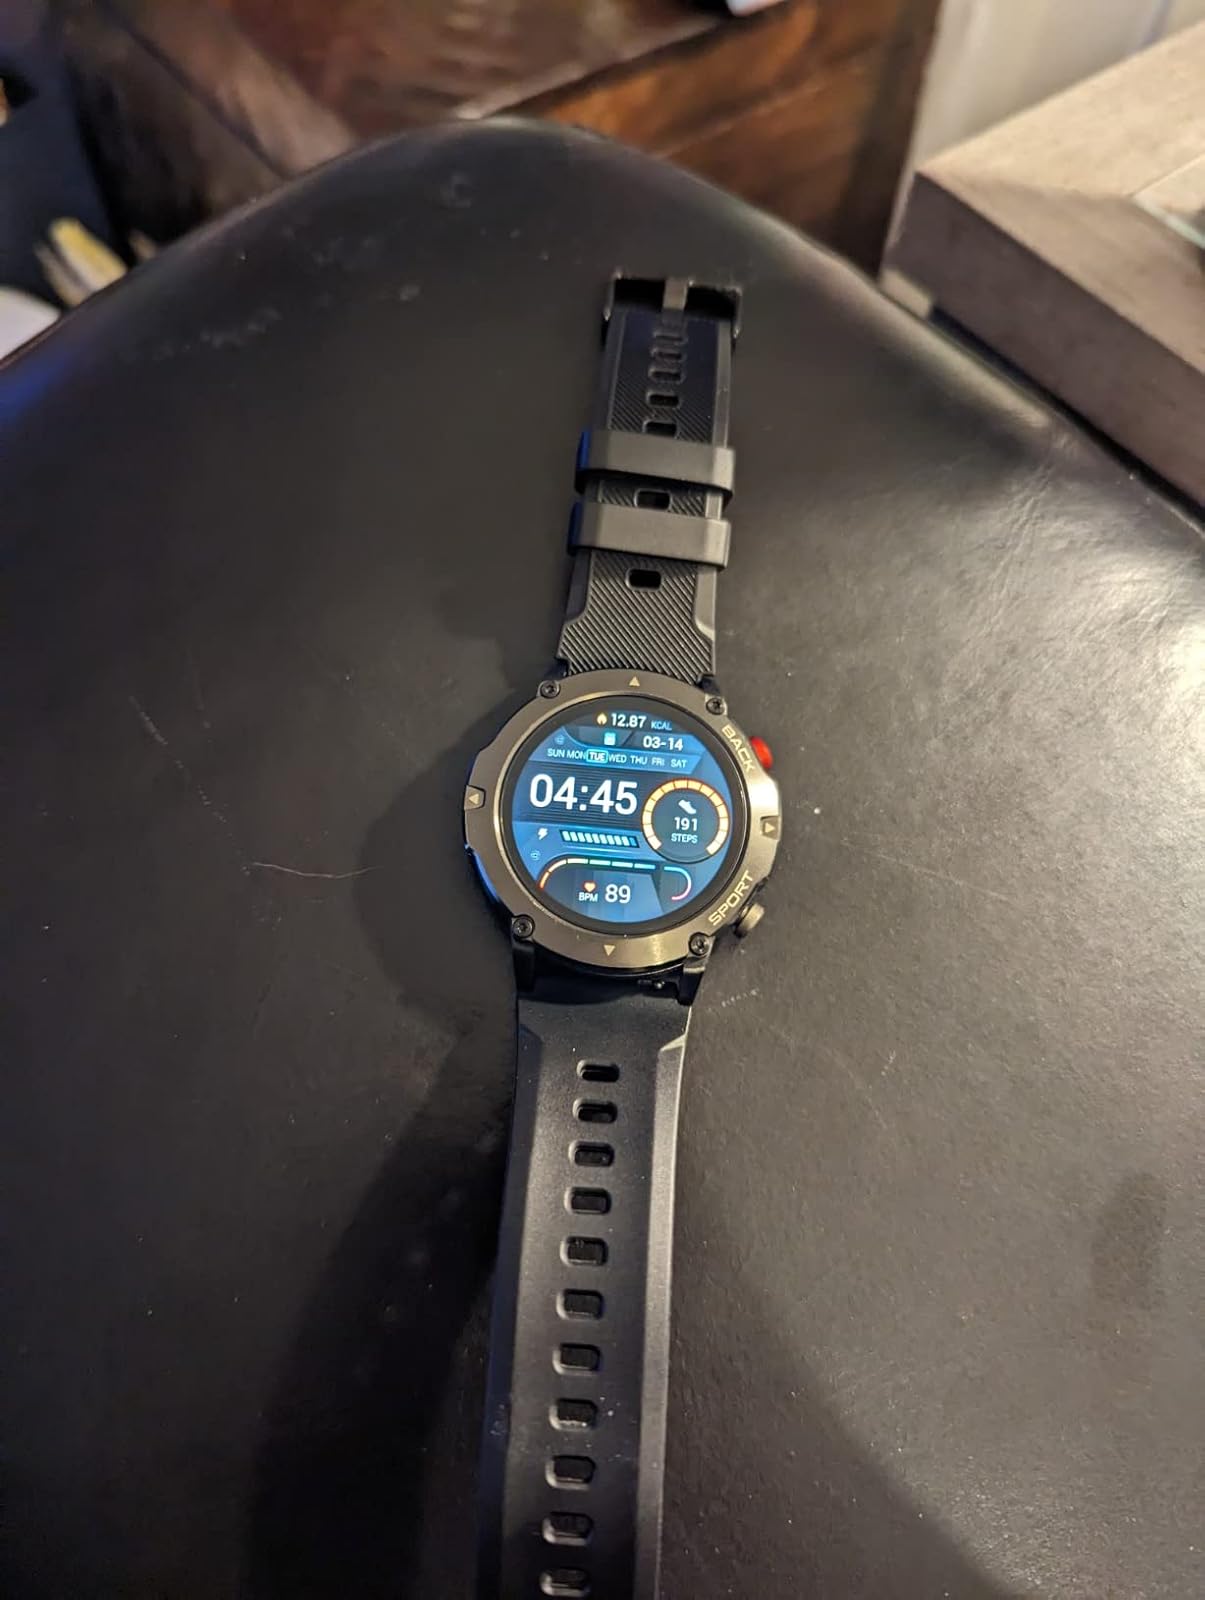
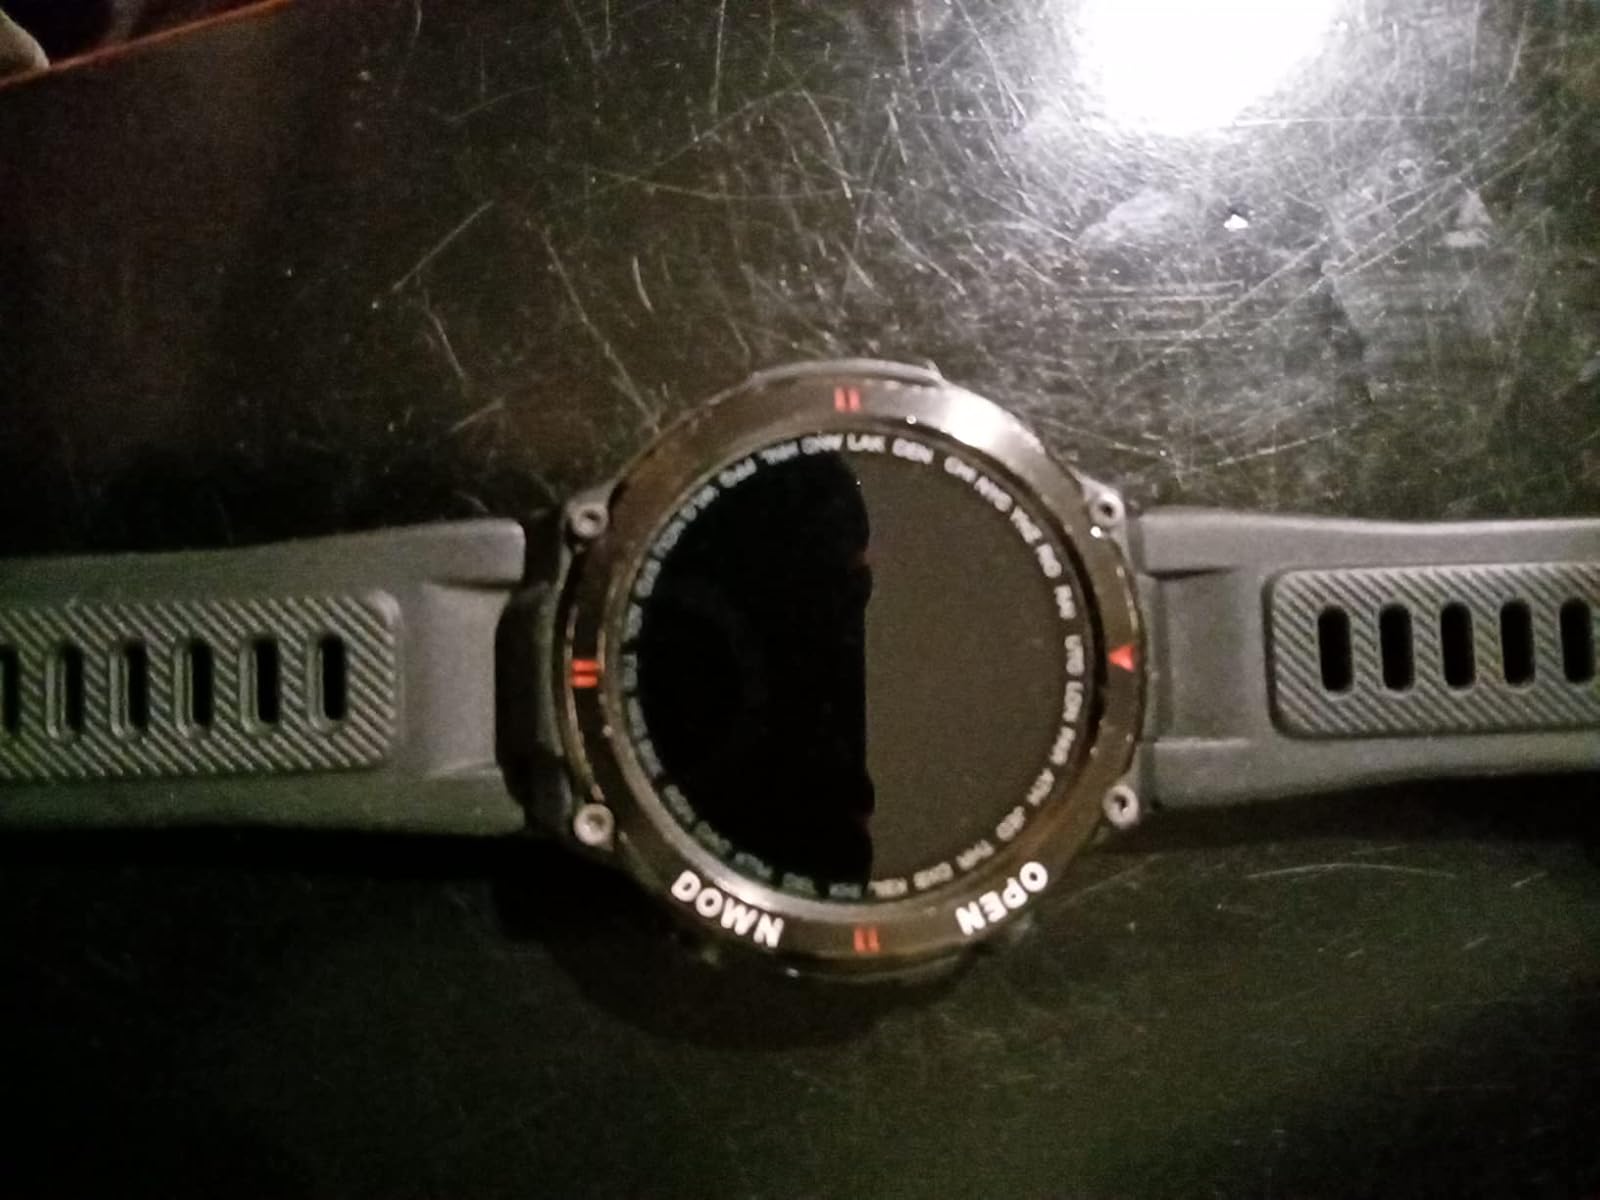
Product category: smartwatch
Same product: no